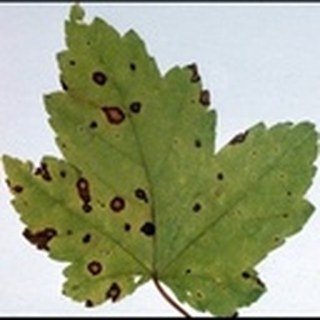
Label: cotton_target_spot